Jérôme Noetinger

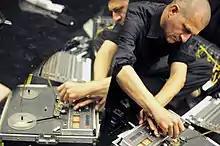
Jérôme Noetinger

Jérôme Noetinger (born 1966 in Marseille) is an improviser and composer of electroacoustic music based in Rives, Isère, France.